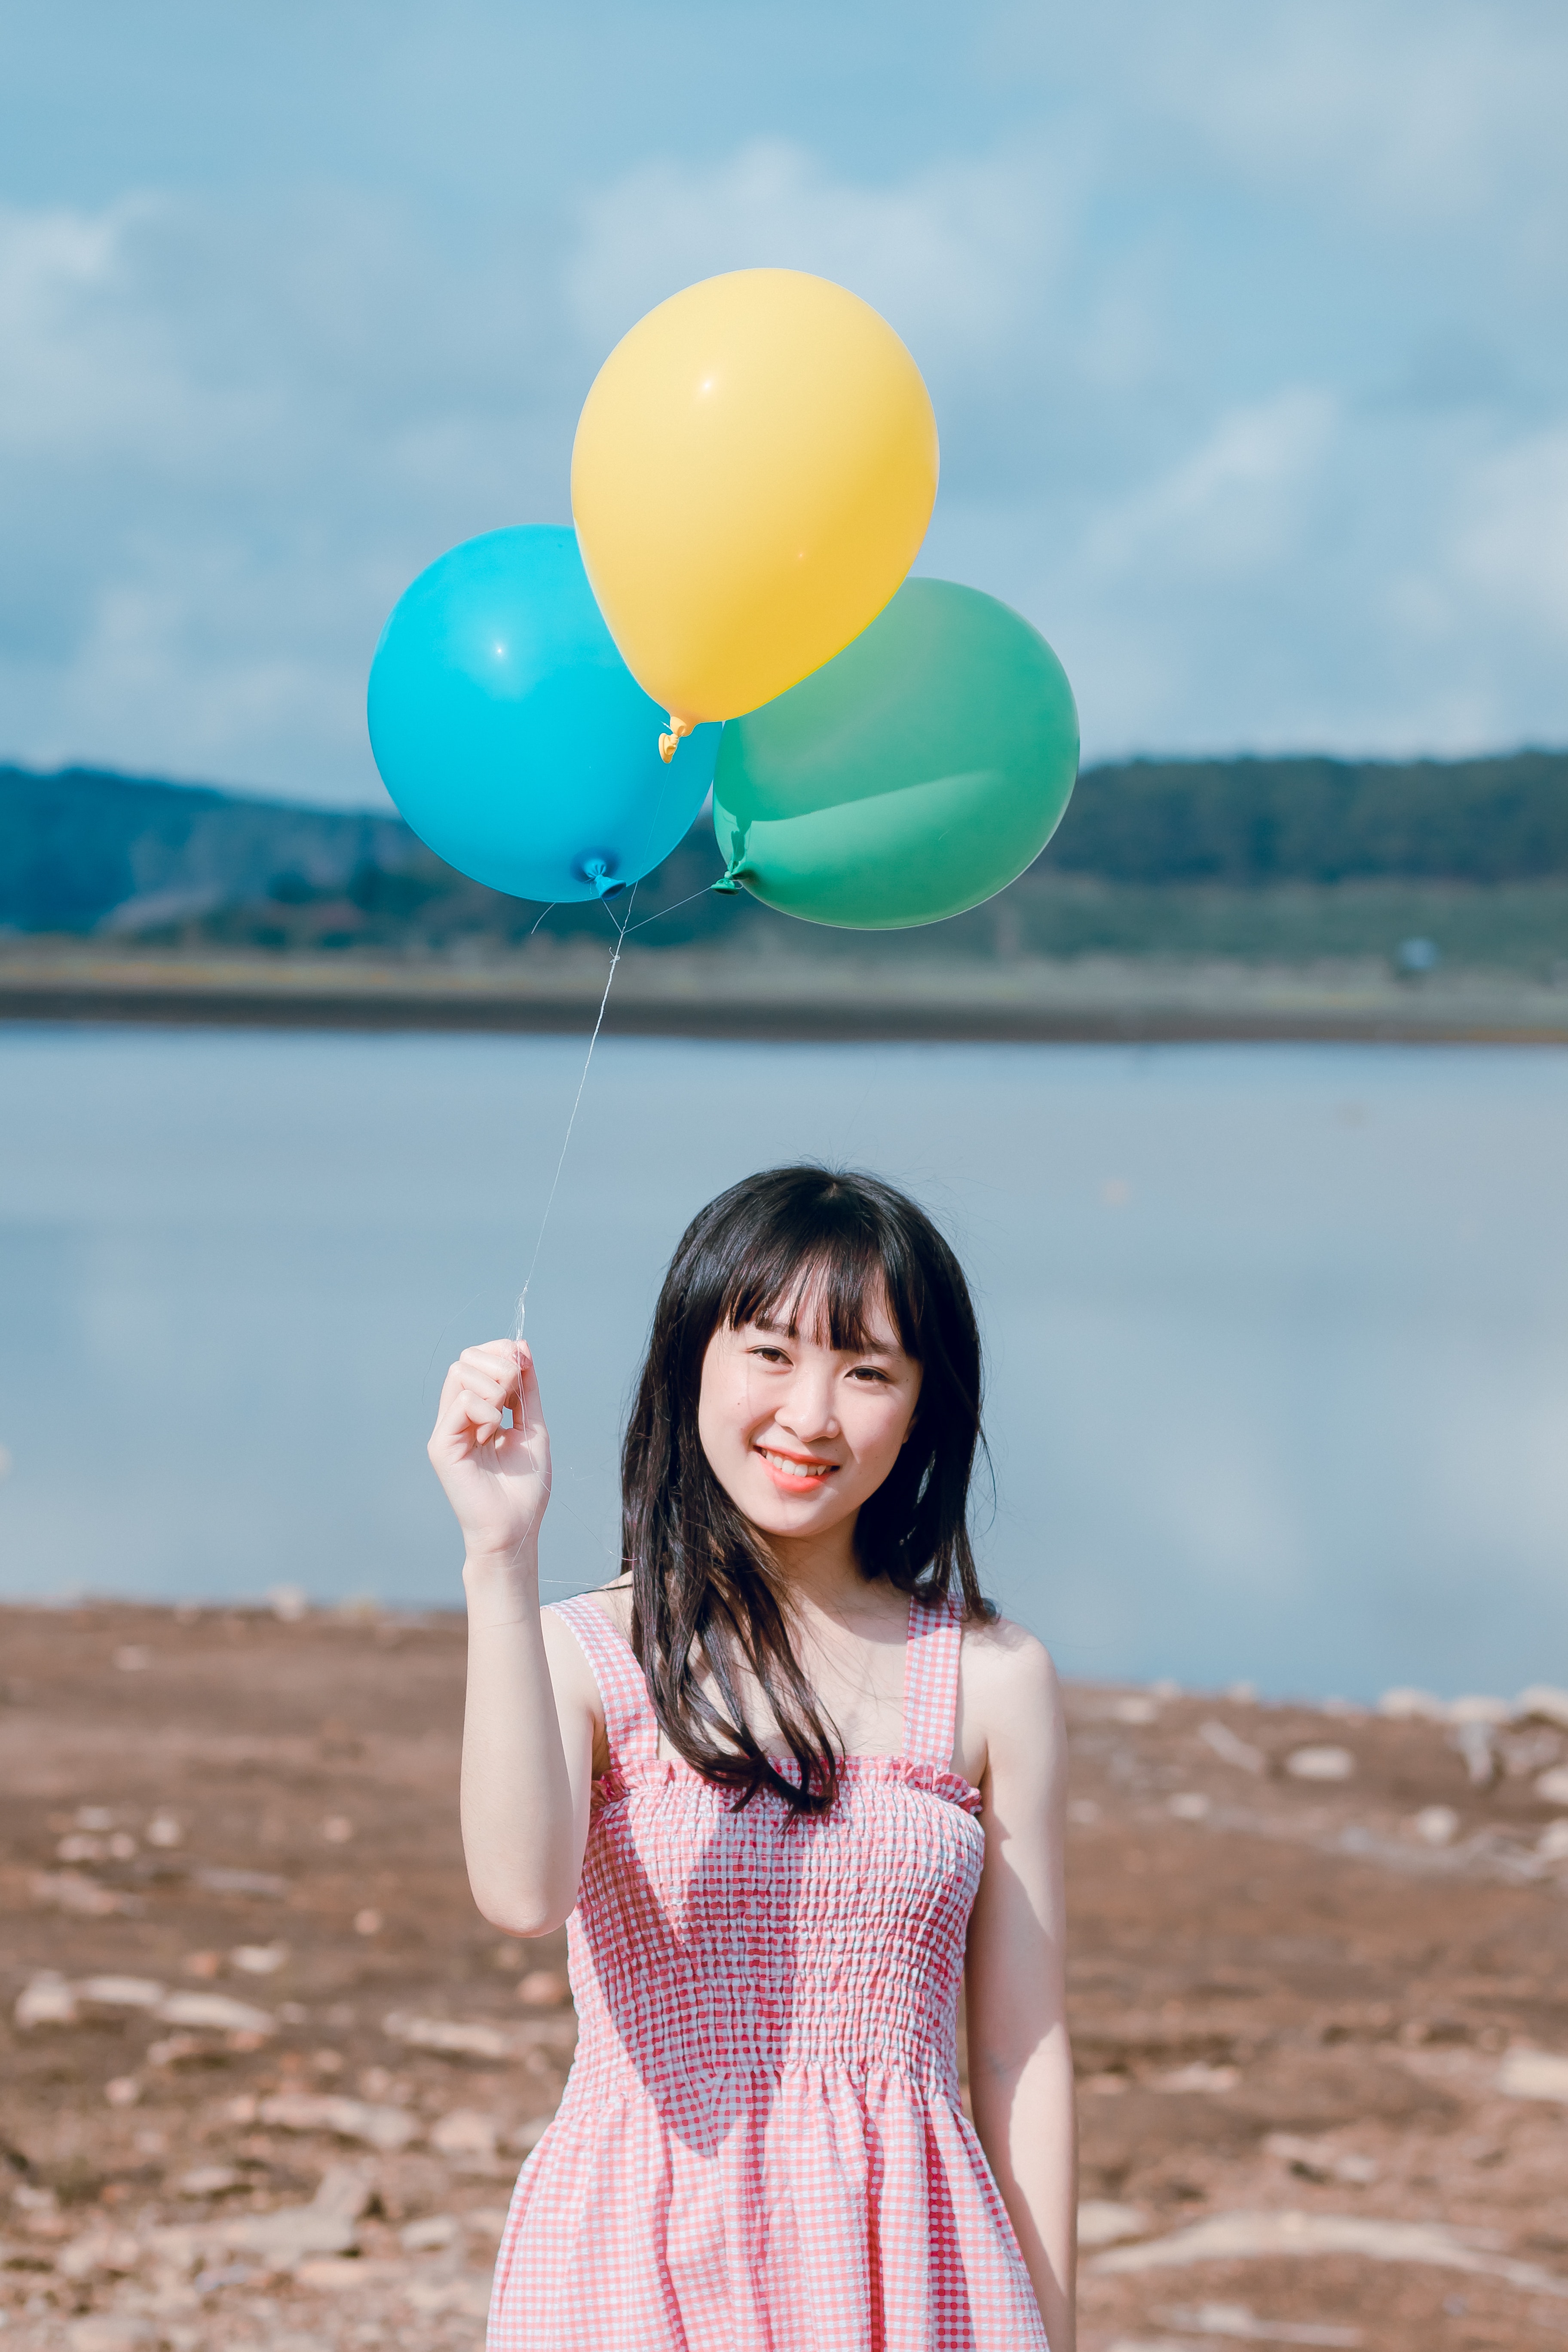
balloon, sky, yellow, summer, smile, happy, turquoise, fun, party supply, vacation, photography, leisure, travel, sea, tourism